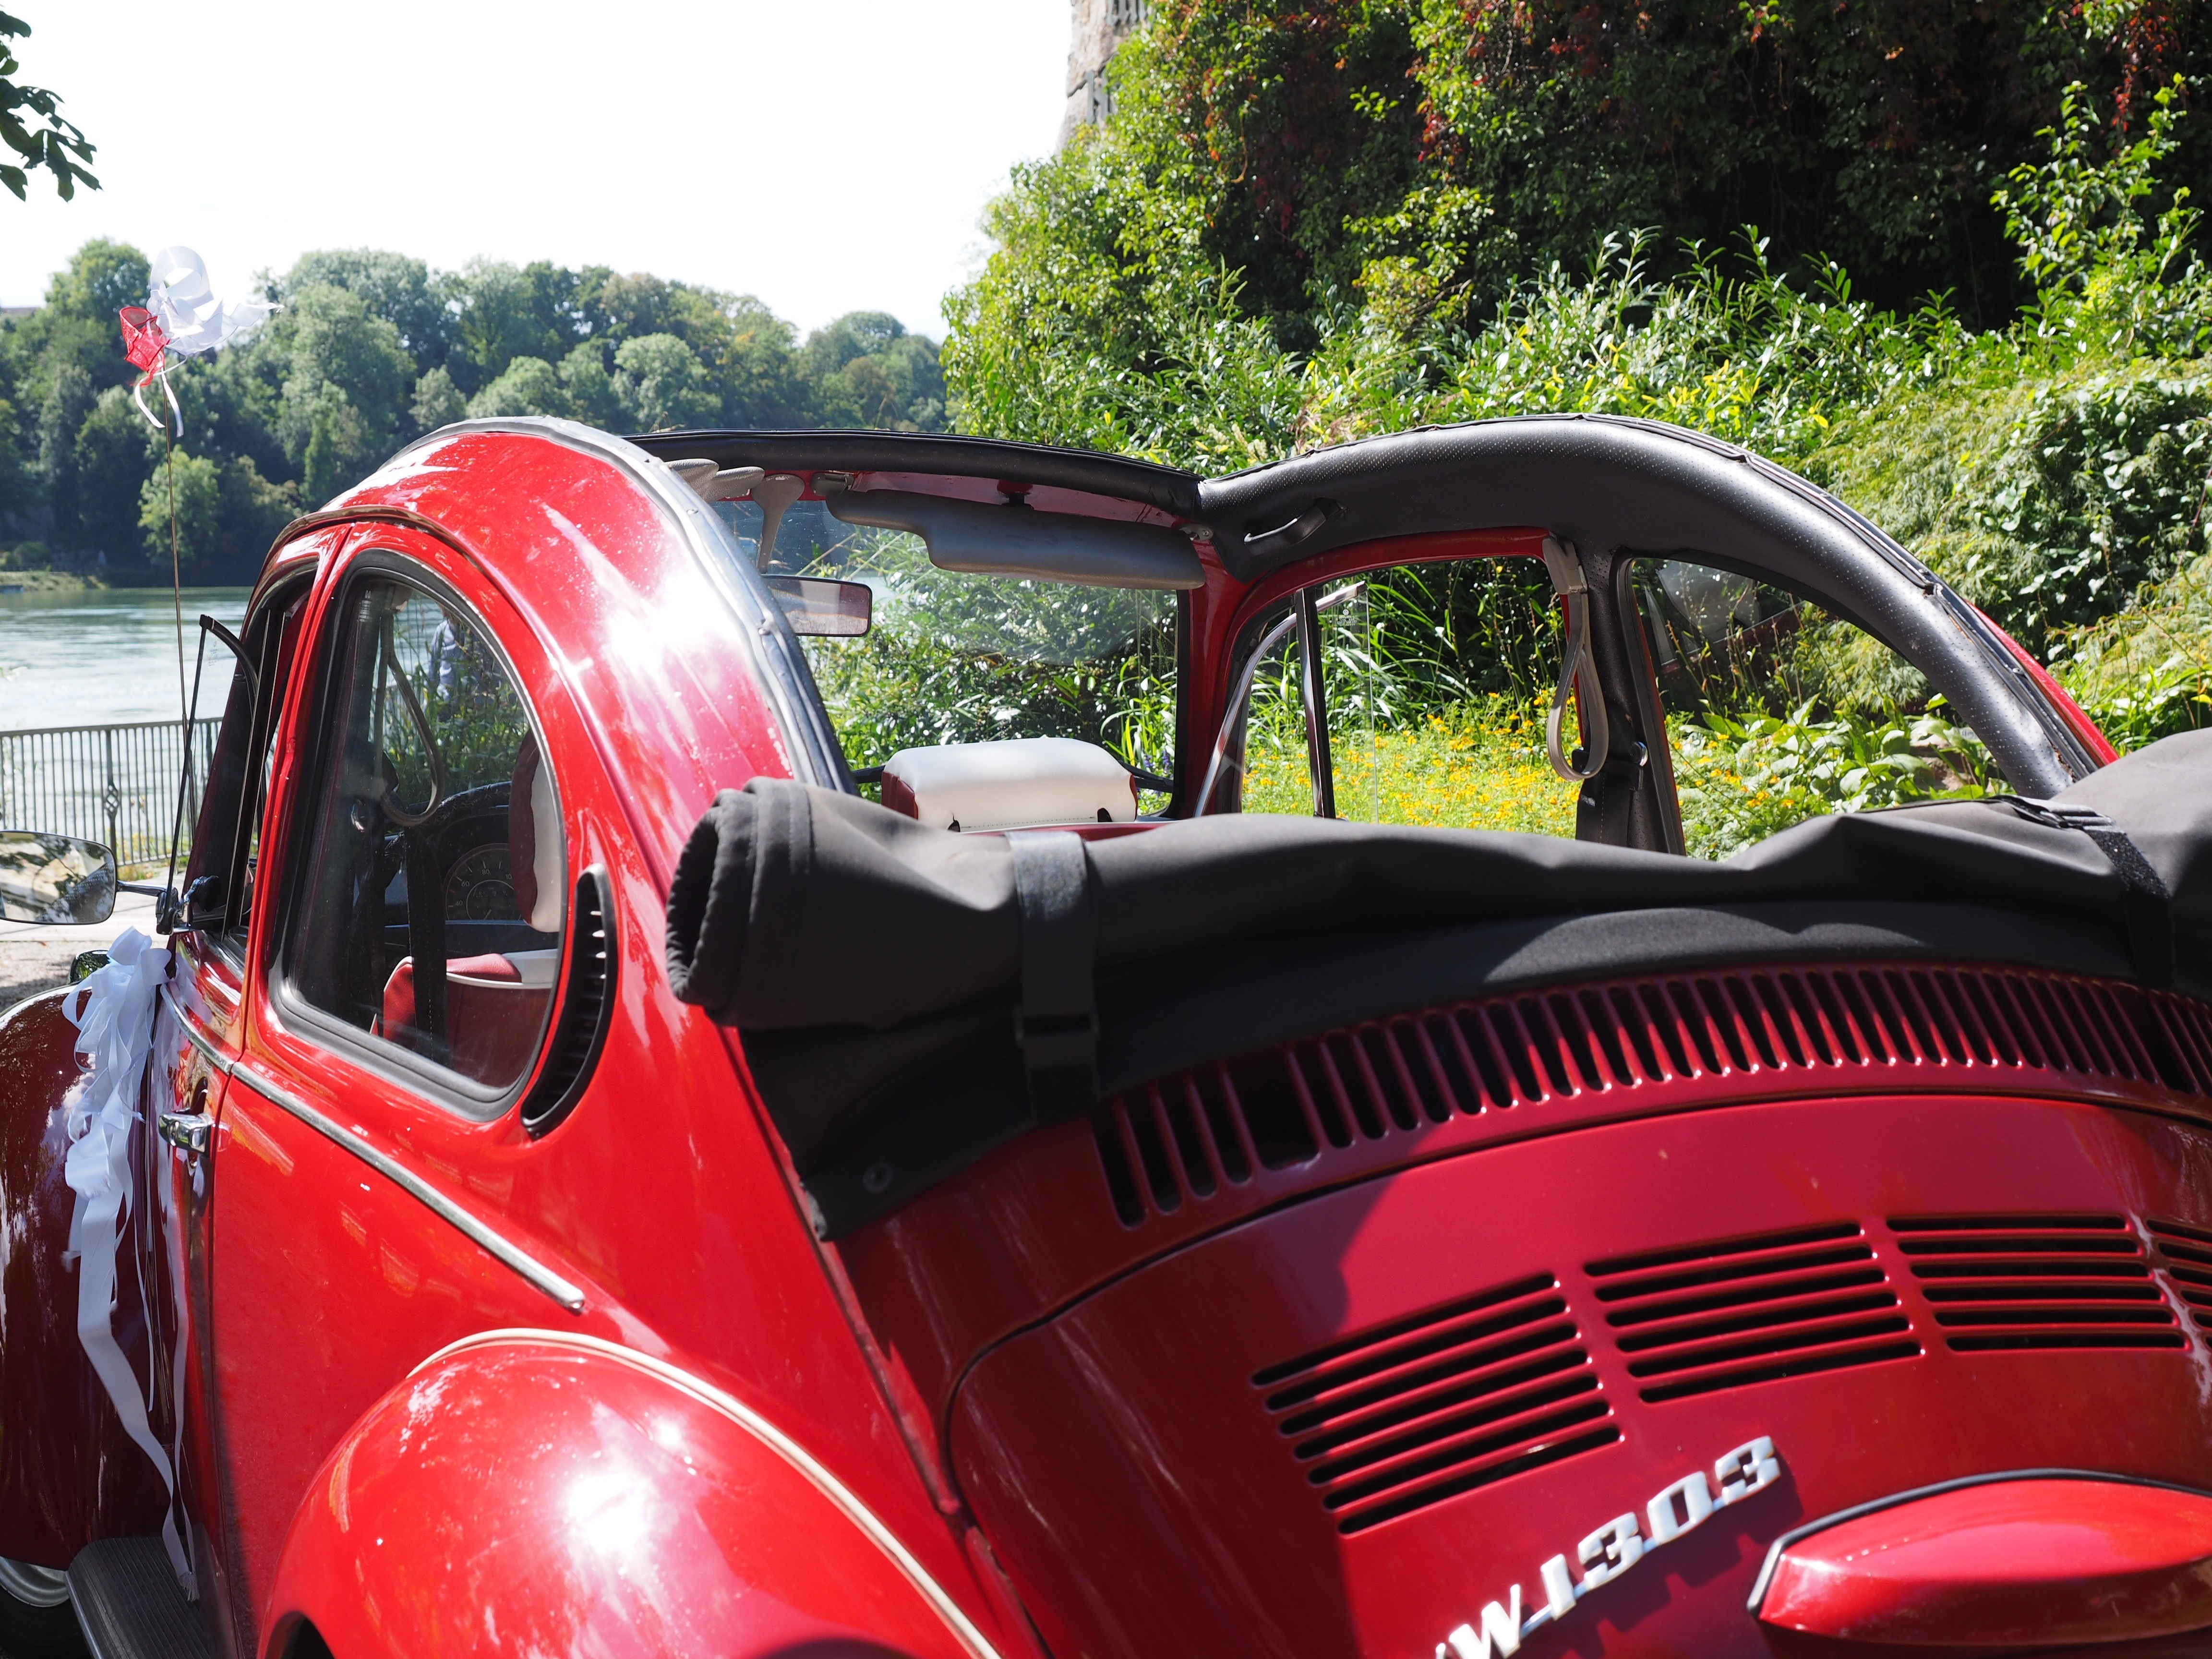
open, car, wheel, vw, volkswagen, old, red, vehicle, auto, spotlight, sports car, motor vehicle, vintage car, bumper, vw beetle, supercar, lights, rim, sedan, oldtimer, classic, convertible, beetle, pkw, cabriolet, antique car, blinker, land vehicle, car body shape, volkswagen beetle, automobile make, automotive exterior, automotive design, luxury vehicle, subcompact car